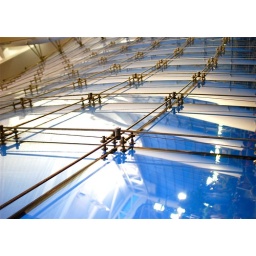
i love this glass wall in the Seattle airport.